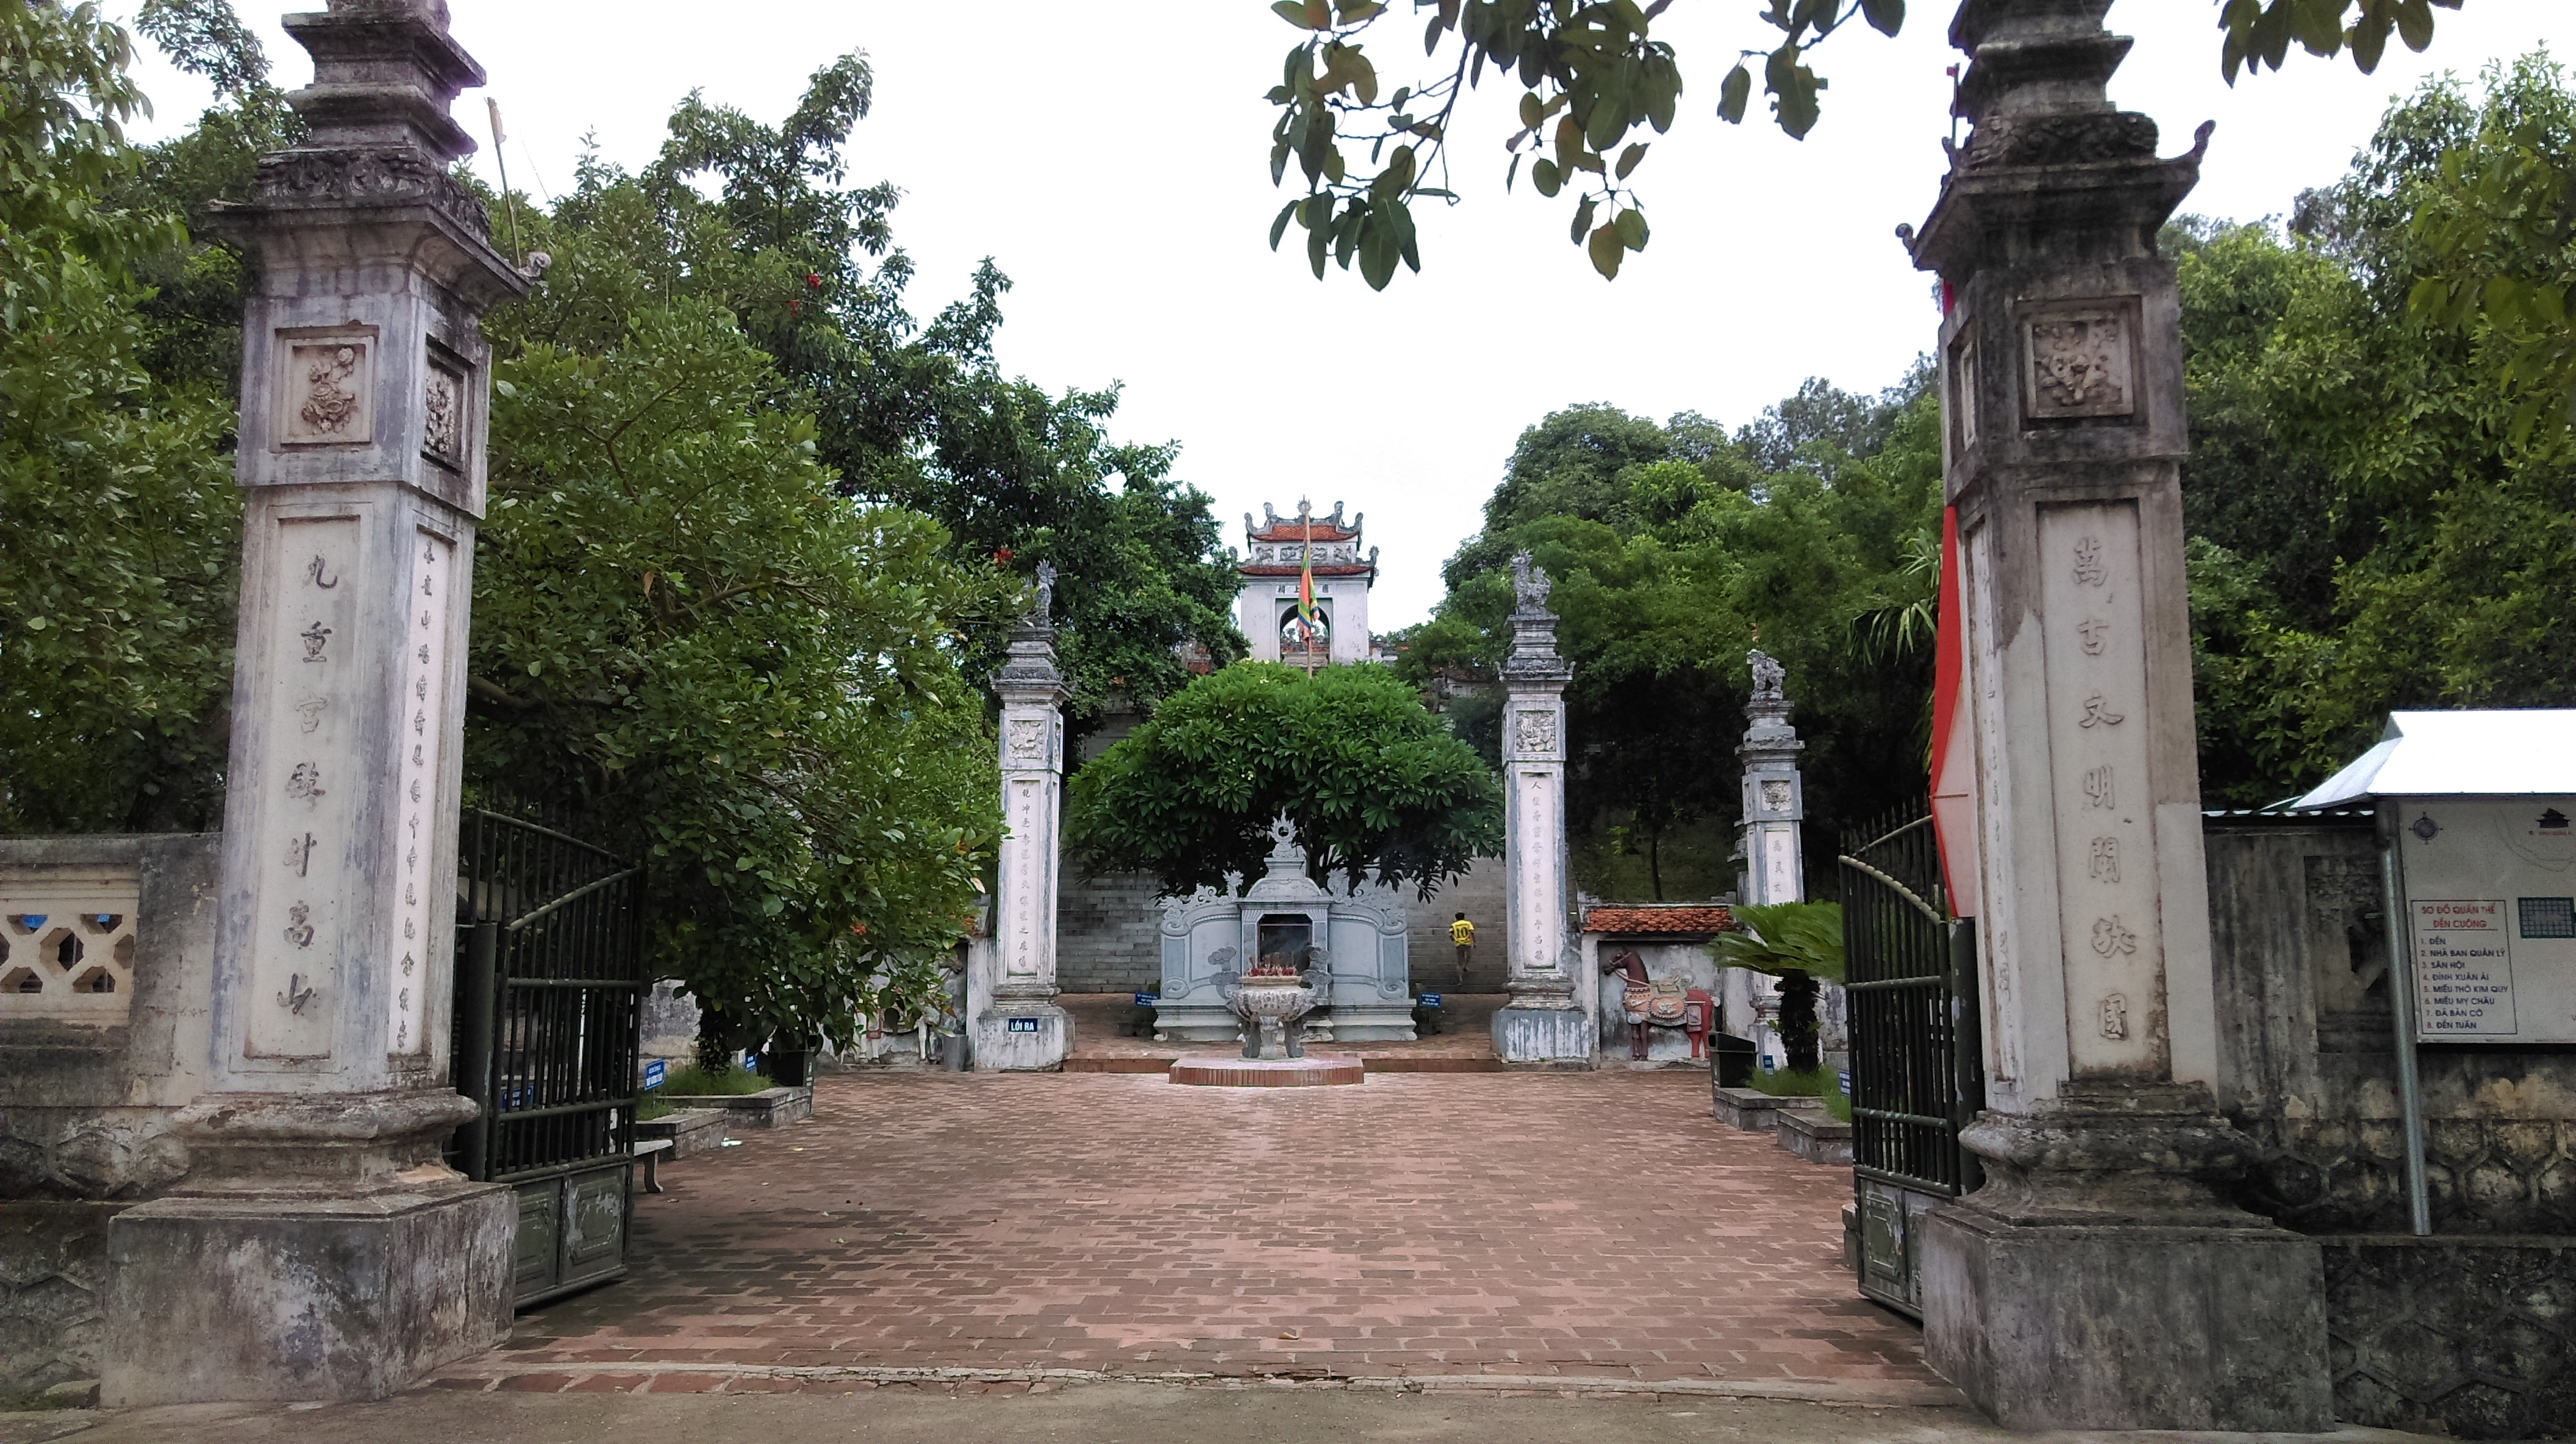
user: text: Lá cây trong hình có màu gì?
assistant: text: Màu xanh lá cây

user: text: Có bao nhiêu cột đá lớn ở phía trước trong hình?
assistant: text: Hai

user: text: Ngôi đền trong hình tên là gì?
assistant: text: Đền Cuông

user: text: Dòng chữ trên cột đá bên phải ngụ ý điều gì về ý nghĩa văn hóa của địa điểm này?
assistant: text: Nó ngụ ý về một lịch sử/nền văn minh lâu đời và rực rỡ, nhấn mạnh tầm quan trọng văn hóa của nơi này.

user: text: Mô tả các chi tiết trang trí và dòng chữ khắc trên hai cột đá lớn ở lối vào, và ý nghĩa chung của những yếu tố này trong kiến trúc truyền thống Việt Nam là gì?
assistant: text: Các cột đá được trang trí bằng các hình chạm khắc tinh xảo của các sinh vật thần thoại như rồng/phượng và hoa văn thực vật. Cột bên trái có khắc 'Cửu Trùng Cung Điện Cao', còn cột bên phải có khắc 'Vạn Cổ Văn Minh Chiếu'. Nhìn chung, những yếu tố này tượng trưng cho sự thịnh vượng, quyền lực, thần thánh và di sản văn hóa lâu đời trong kiến trúc truyền thống Việt Nam.